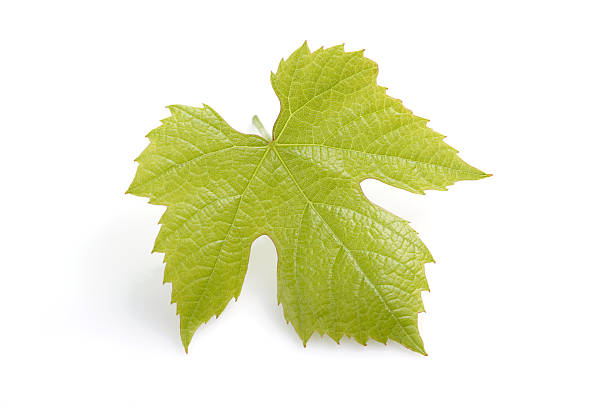
Labels: grape leaf